Wisconsin Historical Society

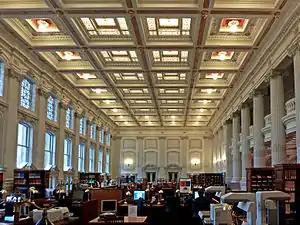
The library reading room.

Ferry & Clas's building is considered one of the finest Neoclassical Revival designs in Wisconsin. The facade is four stories tall, with a central colonnade across the second and third stories flanked by blocks of windows, all of Bedford sandstone with many features carved. The footprint was U-shaped, with the colonaded front the base of the U. Behind the colonade, in the base of the U, is a large reading room a full two stories tall, which was shared by the UW and the Historical Society. Only one upright of the U was initially built, for lack of funds; it extended back from the south end of the base of the U and in the first years held the stacks of both the Historical Society and the UW. By 1914 that wing was filled and the state financed building the northern wing of the U. By the late 40s the whole building was again bursting at the seams, so the state financed a new, separate library for the UW. The UW moved out of the shared building in 1952, leaving the whole building to the Historical Society.